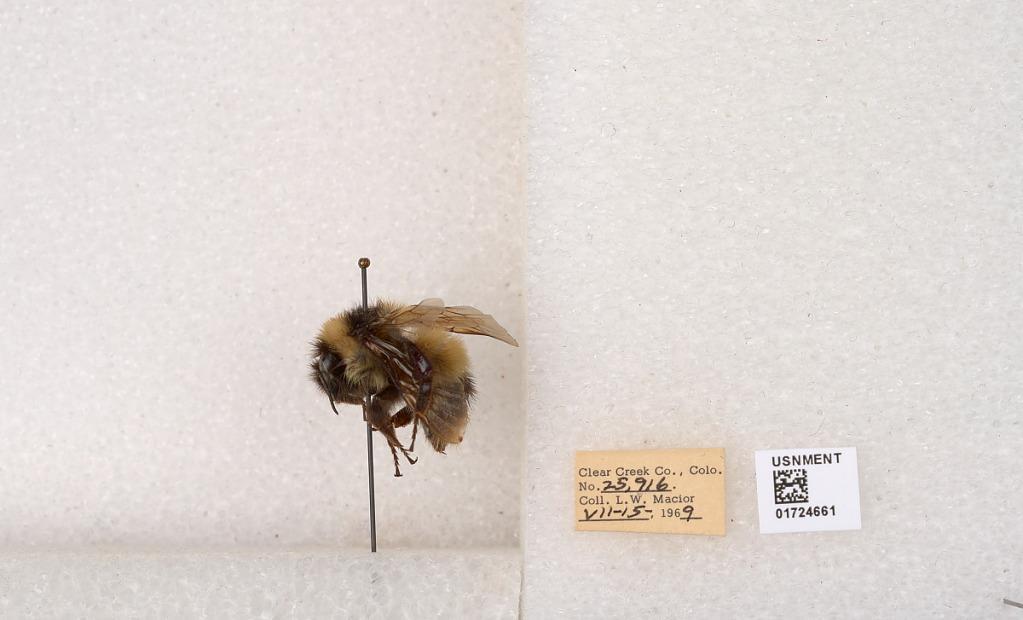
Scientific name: Bombus kirbyellus
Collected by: L. Macior
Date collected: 1969-7-15
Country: United States
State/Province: Colorado
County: Clear Creek
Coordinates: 39.6891, -105.644